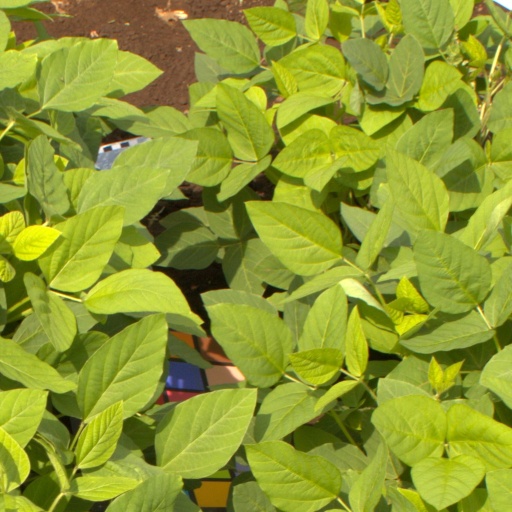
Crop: soybean